Gladstone Branch

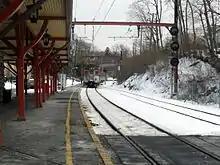
Bernardsville station with a train departing

The only part of the New Jersey West Line Railroad that was completed was from Summit west to Bernardsville. The New Jersey West Line Railroad was dissolved in 1878 and the assets were sold off. The Summit to Bernardsville line was then purchased by the Passaic and Delaware Railroad. The Delaware Lackawanna and Western Railroad (DL&W) leased the line on November 1, 1882 as a branch of the Morris and Essex. The Passaic and Delaware Extension Railroad was chartered in 1890 and opened later that year, extending the line to its current terminus in Gladstone, New Jersey. The DL&W continued to operate this line throughout its lifespan as the Passaic and Delaware Branch, later becoming labelled the Gladstone Branch. In 1960, the DL&W merged with the Erie Railroad to form the Erie Lackawanna Railway, who took over the branch line. In 1983, New Jersey Transit assumed control of the line, and continues to operate it to this day.